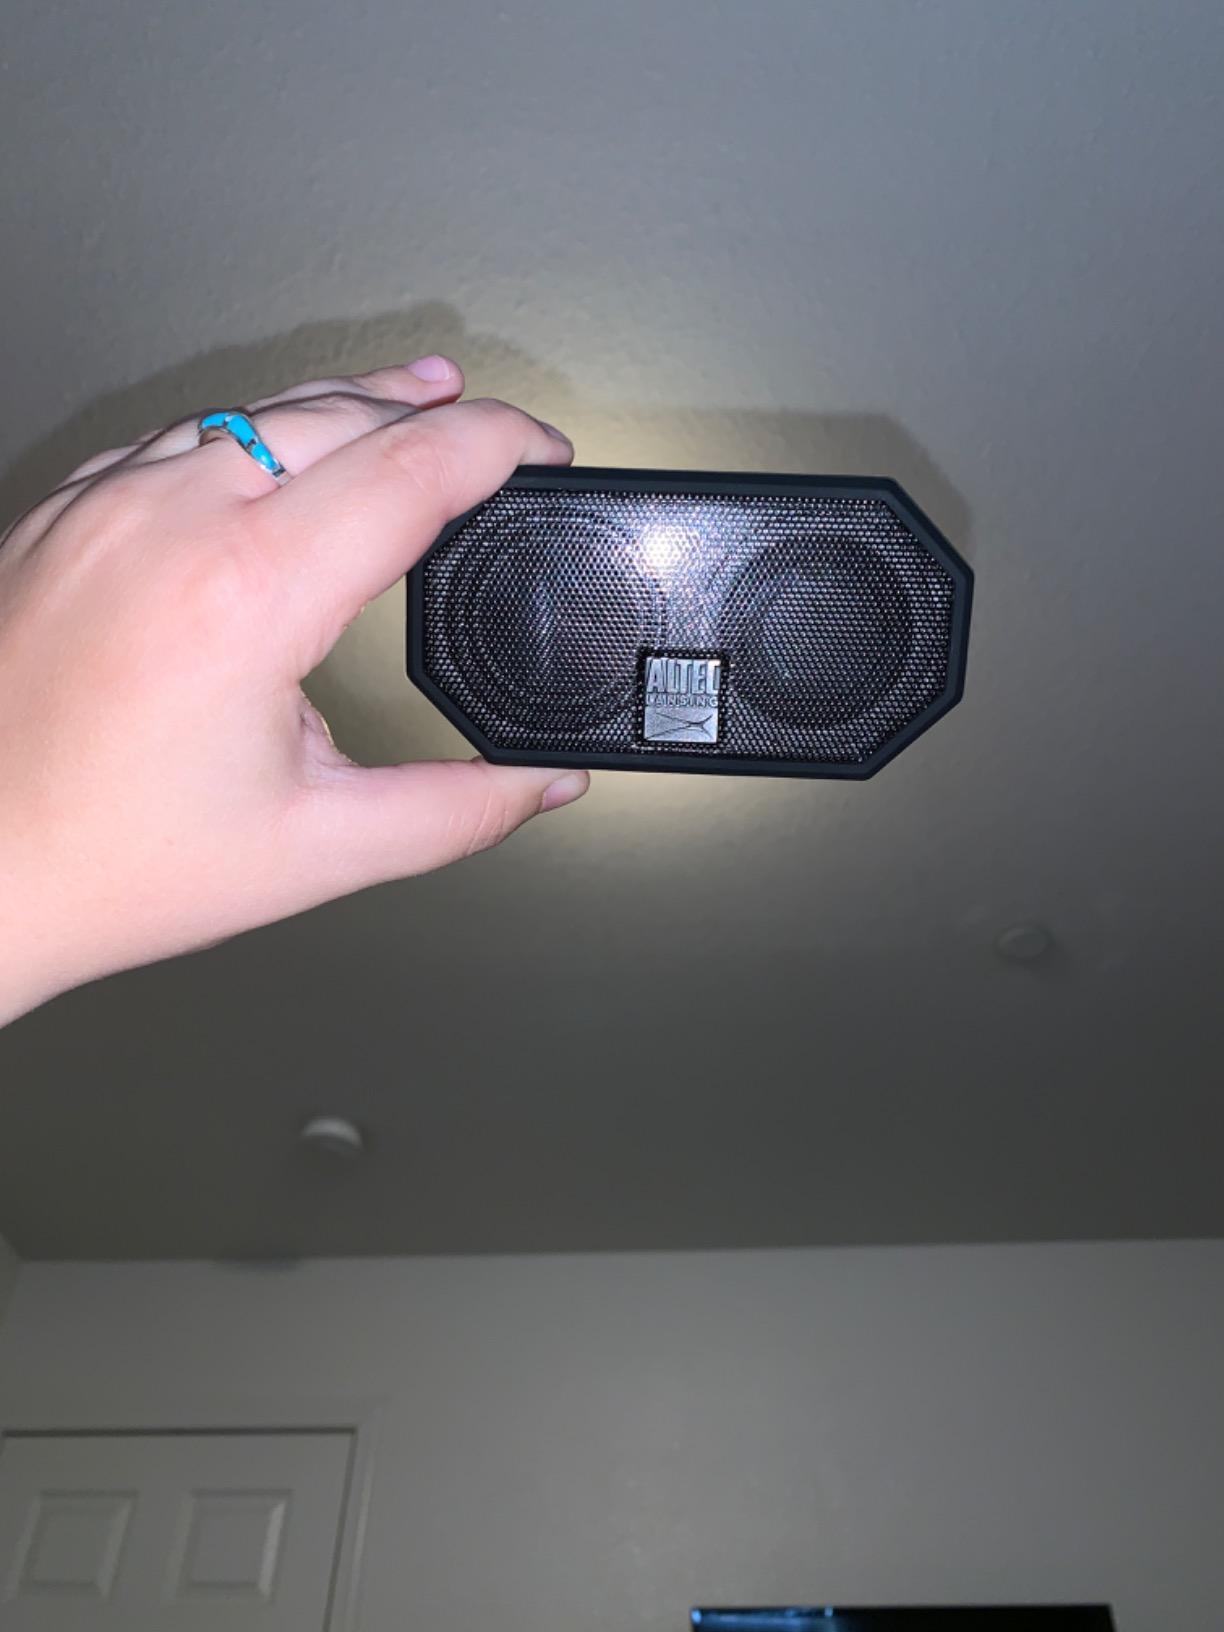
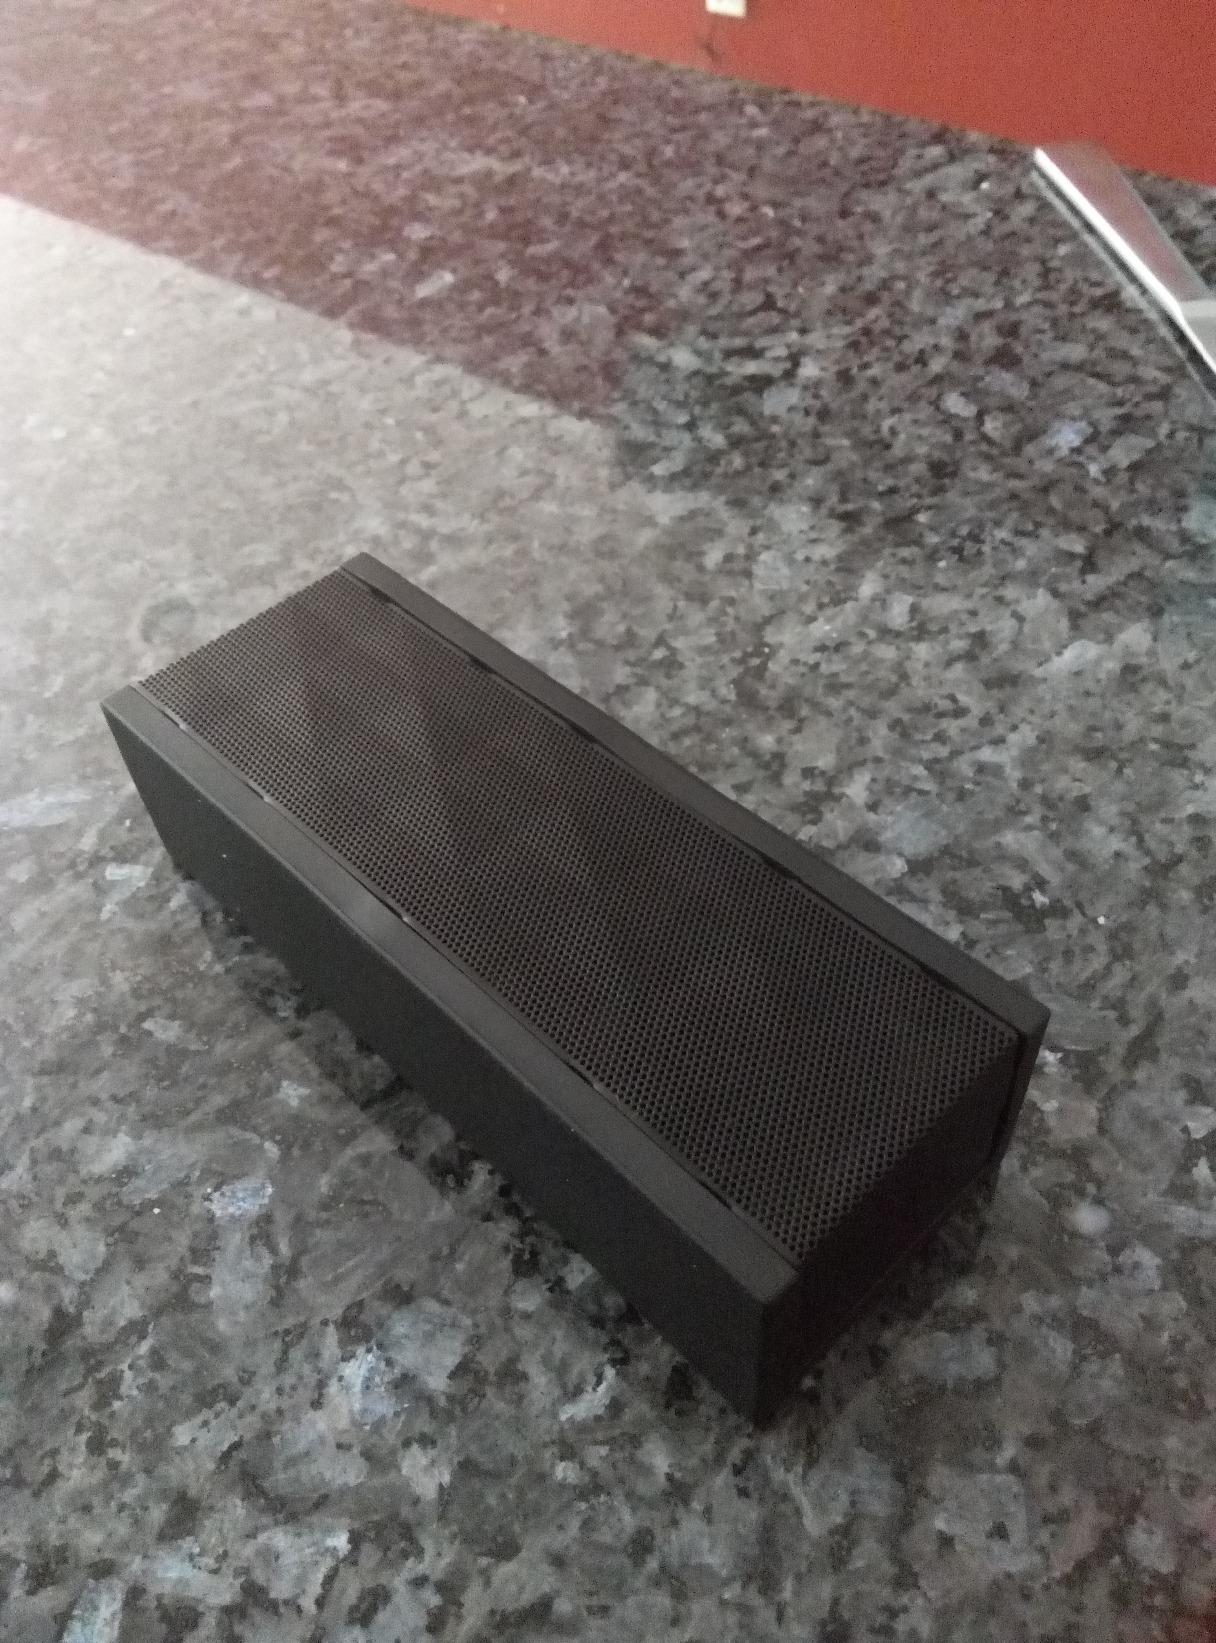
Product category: speaker
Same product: no